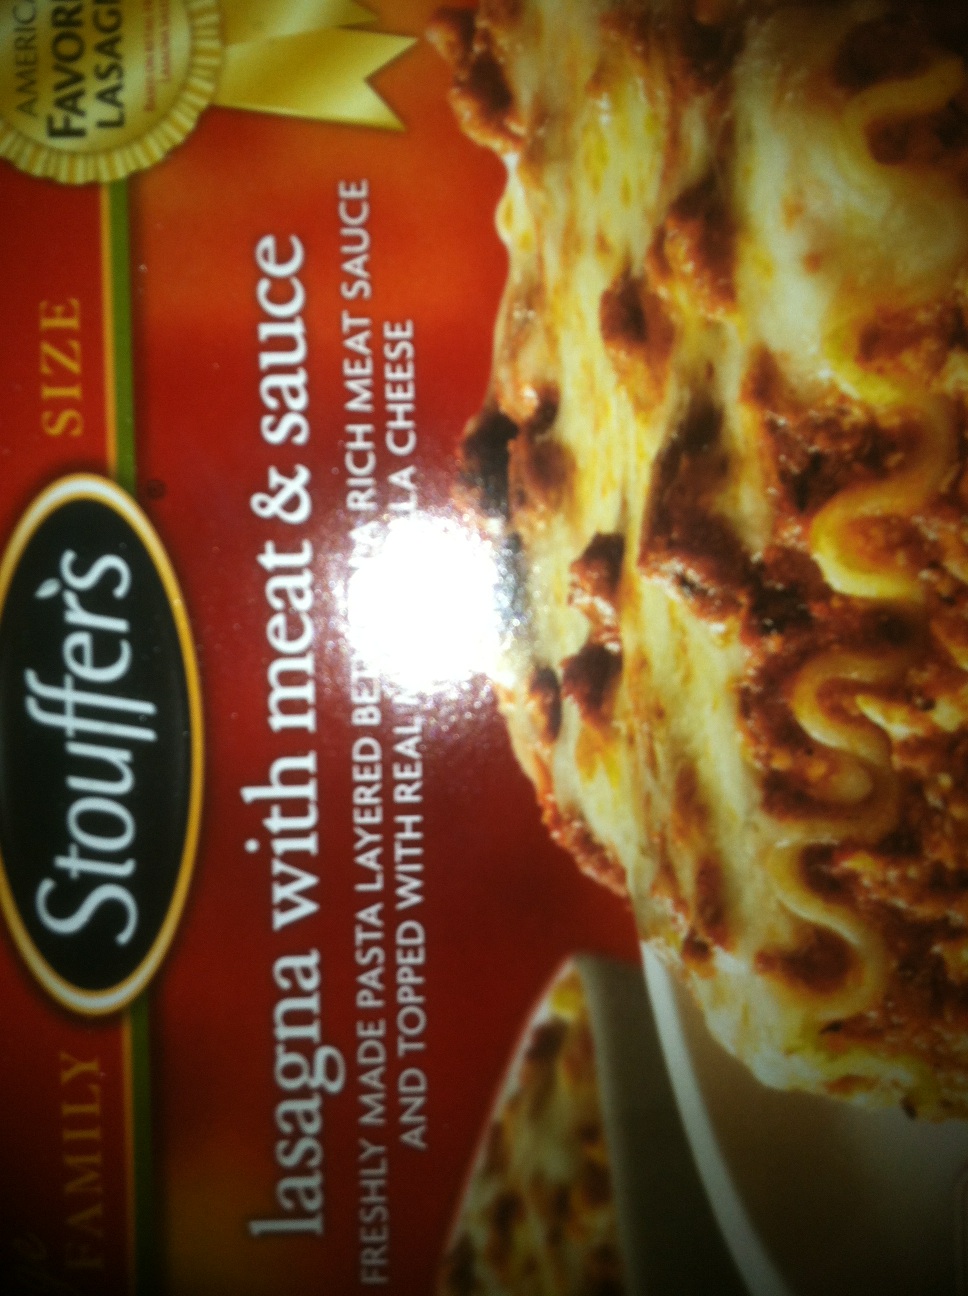Question: I need instructions please, thank you
Answer: unanswerable